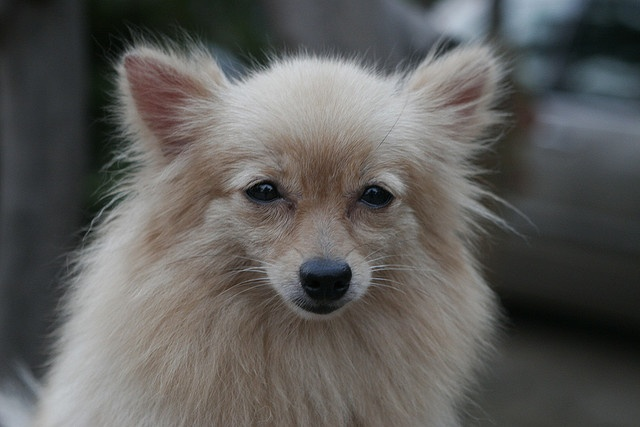
A brown long haired dog sitting outside next to a street.
A little dog looking at the camera with a sad look.
The small dog has long, biege, shaggy hair.
a little long haired dog looking into the camera
A small furry dog squints at the camera.